Delsbo IF

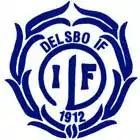

Delsbo IF is a Swedish football club located in Delsbo.